Expressways of India

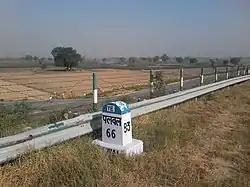
Fencing behind the milestone on Yamuna Expressway in Uttar Pradesh

Prior to being subsumed under "Bharatmala Pariyojana" ( 'India garland project'), the government of India had launched National Highways Development Project (NHDP) in 1998 as a seven-step flagship project to construct highest class roads in India and to upgrade the existing ones. The phase-4 of which included the development of of expressways at an indicative cost of . In 2017, under "Bharatmala" about km of corridors had been identified for development of new expressways, of which were taken up under phase-1 of the project.